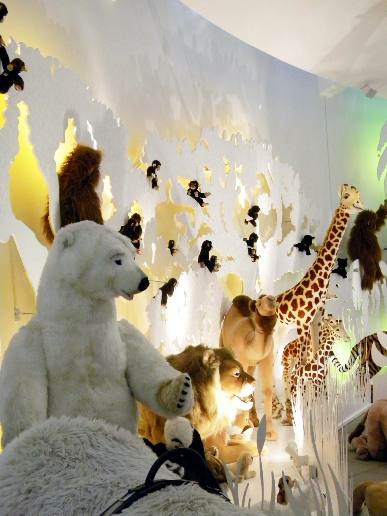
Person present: No